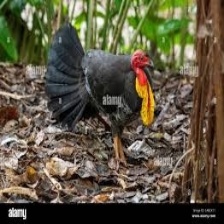
Species: BUSH TURKEY
Scientific name: ALECTURA LATHAMI